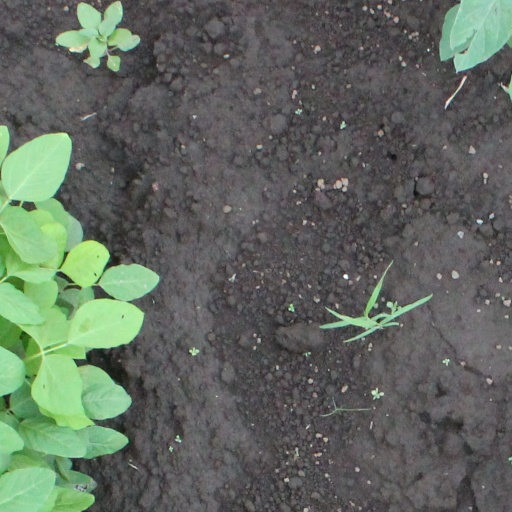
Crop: soybean